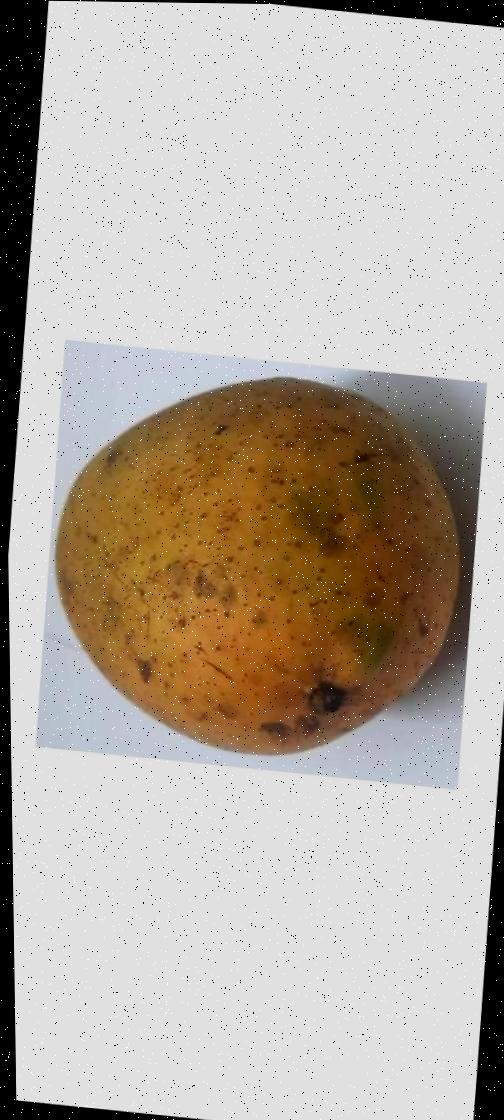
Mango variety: Ashshina Classic